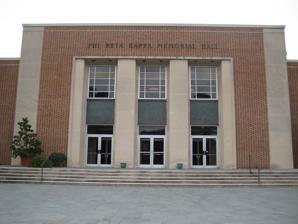
Building: Phi Beta Kappa Memorial Hall
Country: United States of America
Year built: 1957
Former Phi Beta Kappa Memorial Hall entrance at The College of William & Mary . Part of a series on the Campus of the College of William & Mary Historic Campus (College Yard) Wren Building Brafferton President's House Old Campus Alumni House Tucker Hall Blow Hall Ewell Hall Sunken Garden Crim Dell bridge Hearth: Memorial to the Enslaved New Campus Phi Beta Kappa Memorial Hall Earl Gregg Swem Library Muscarelle Museum of Art Alan B. Miller Hall Athletic facilities Zable Stadium Albert–Daly Field Jimmye Laycock Football Center Millie West Tennis Facility McCormack-Nagelsen Tennis Center Plumeri Park Kaplan Arena Other Lake Matoaka Henry C. Wolf Law Library Related Charles M. Robinson Charles Gillette W. A. R. Goodwin Bodleian Plate Williamsburg Bray School Virginia Institute of Marine Science Richard Bland College v t e Phi Beta Kappa Memorial Hall is a multi-use building on the campus of the College of William & Mary in Williamsburg , Virginia , United States. It contains the largest auditorium on the campus, containing two floors of seating. The building is home to art shows, musical acts, theatre, assemblies and guest speakers. History Phi Beta Kappa Memorial Hall after demolitions were halted due to budgetary issues, September 2019 In 1957, Phi Beta Kappa Memorial Hall opened its doors and became the first building on the College’s "new campus." PBK Hall was originally in a different building on campus but had burned down in a fire in 1953. The name comes from the Phi Beta Kappa Society , which was the first academic honor society created in the United States. It was founded at the College in 1776. 1976 presidential debate Phi Beta Kappa Memorial Hall was the site of the third and final presidential debate between candidates Jimmy Carter ( D ) and Gerald Ford ( R ) in the 1976 Presidential election . The debate occurred on October 22 and was moderated by Barbara Walters . Panelists included journalist Joseph Kraft , Los Angeles Times reporter Jack Nelson , and Washington Post reporter Robert Maynard . Demolition and renovation In 2019, the aging building began demolitions, with much of the brick and concrete construction being removed by the end of the summer. However, budgetary constraints forced the halt of the demolitions, leaving portions of the steel super-structure still visible. The continuation of the demolition and the construction of the new fine and performing arts center was delayed until early summer 2020 while awaiting state funding. The original completion date was scheduled for 2021. In August 2023, Theatre, Dance, and Music department classes moved into the newly-opened buildings, opening its main stage theatre with an inaugural performance of Nine by the Leah Glenn Dance Theatre the subsequent month. The official dedication of the building took place on October 19, 2023. The ceremony was presided over by Glenn Close , during which the main stage theater was named in her honor. References